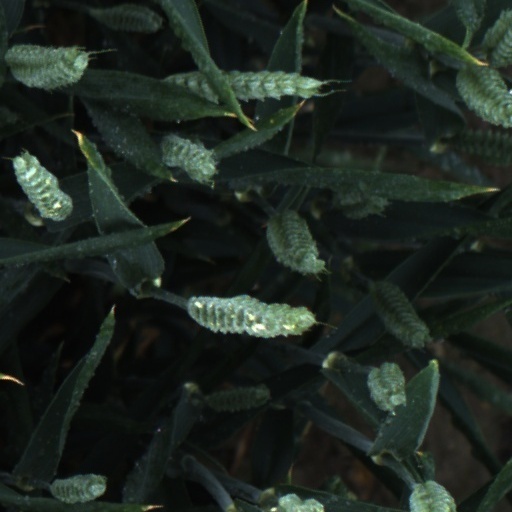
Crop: wheat